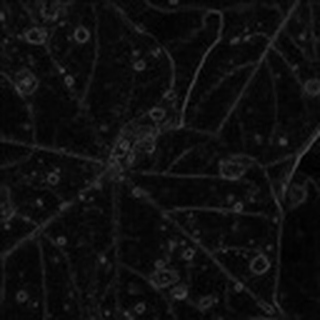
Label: cotton_target_spot